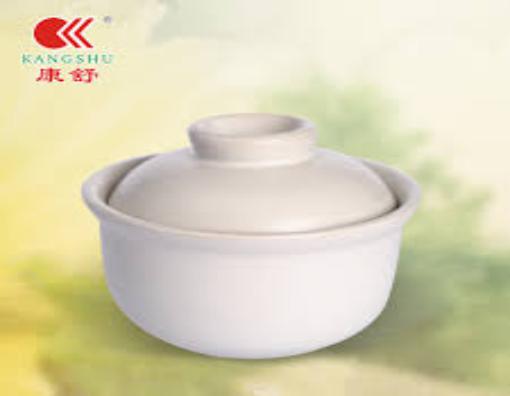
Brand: kangshu
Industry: Others